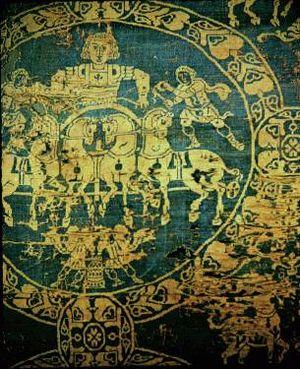
Quadrige, Samit façonné, soies polychromes , IXe siècle, Paris, musée national du Moyen Âge